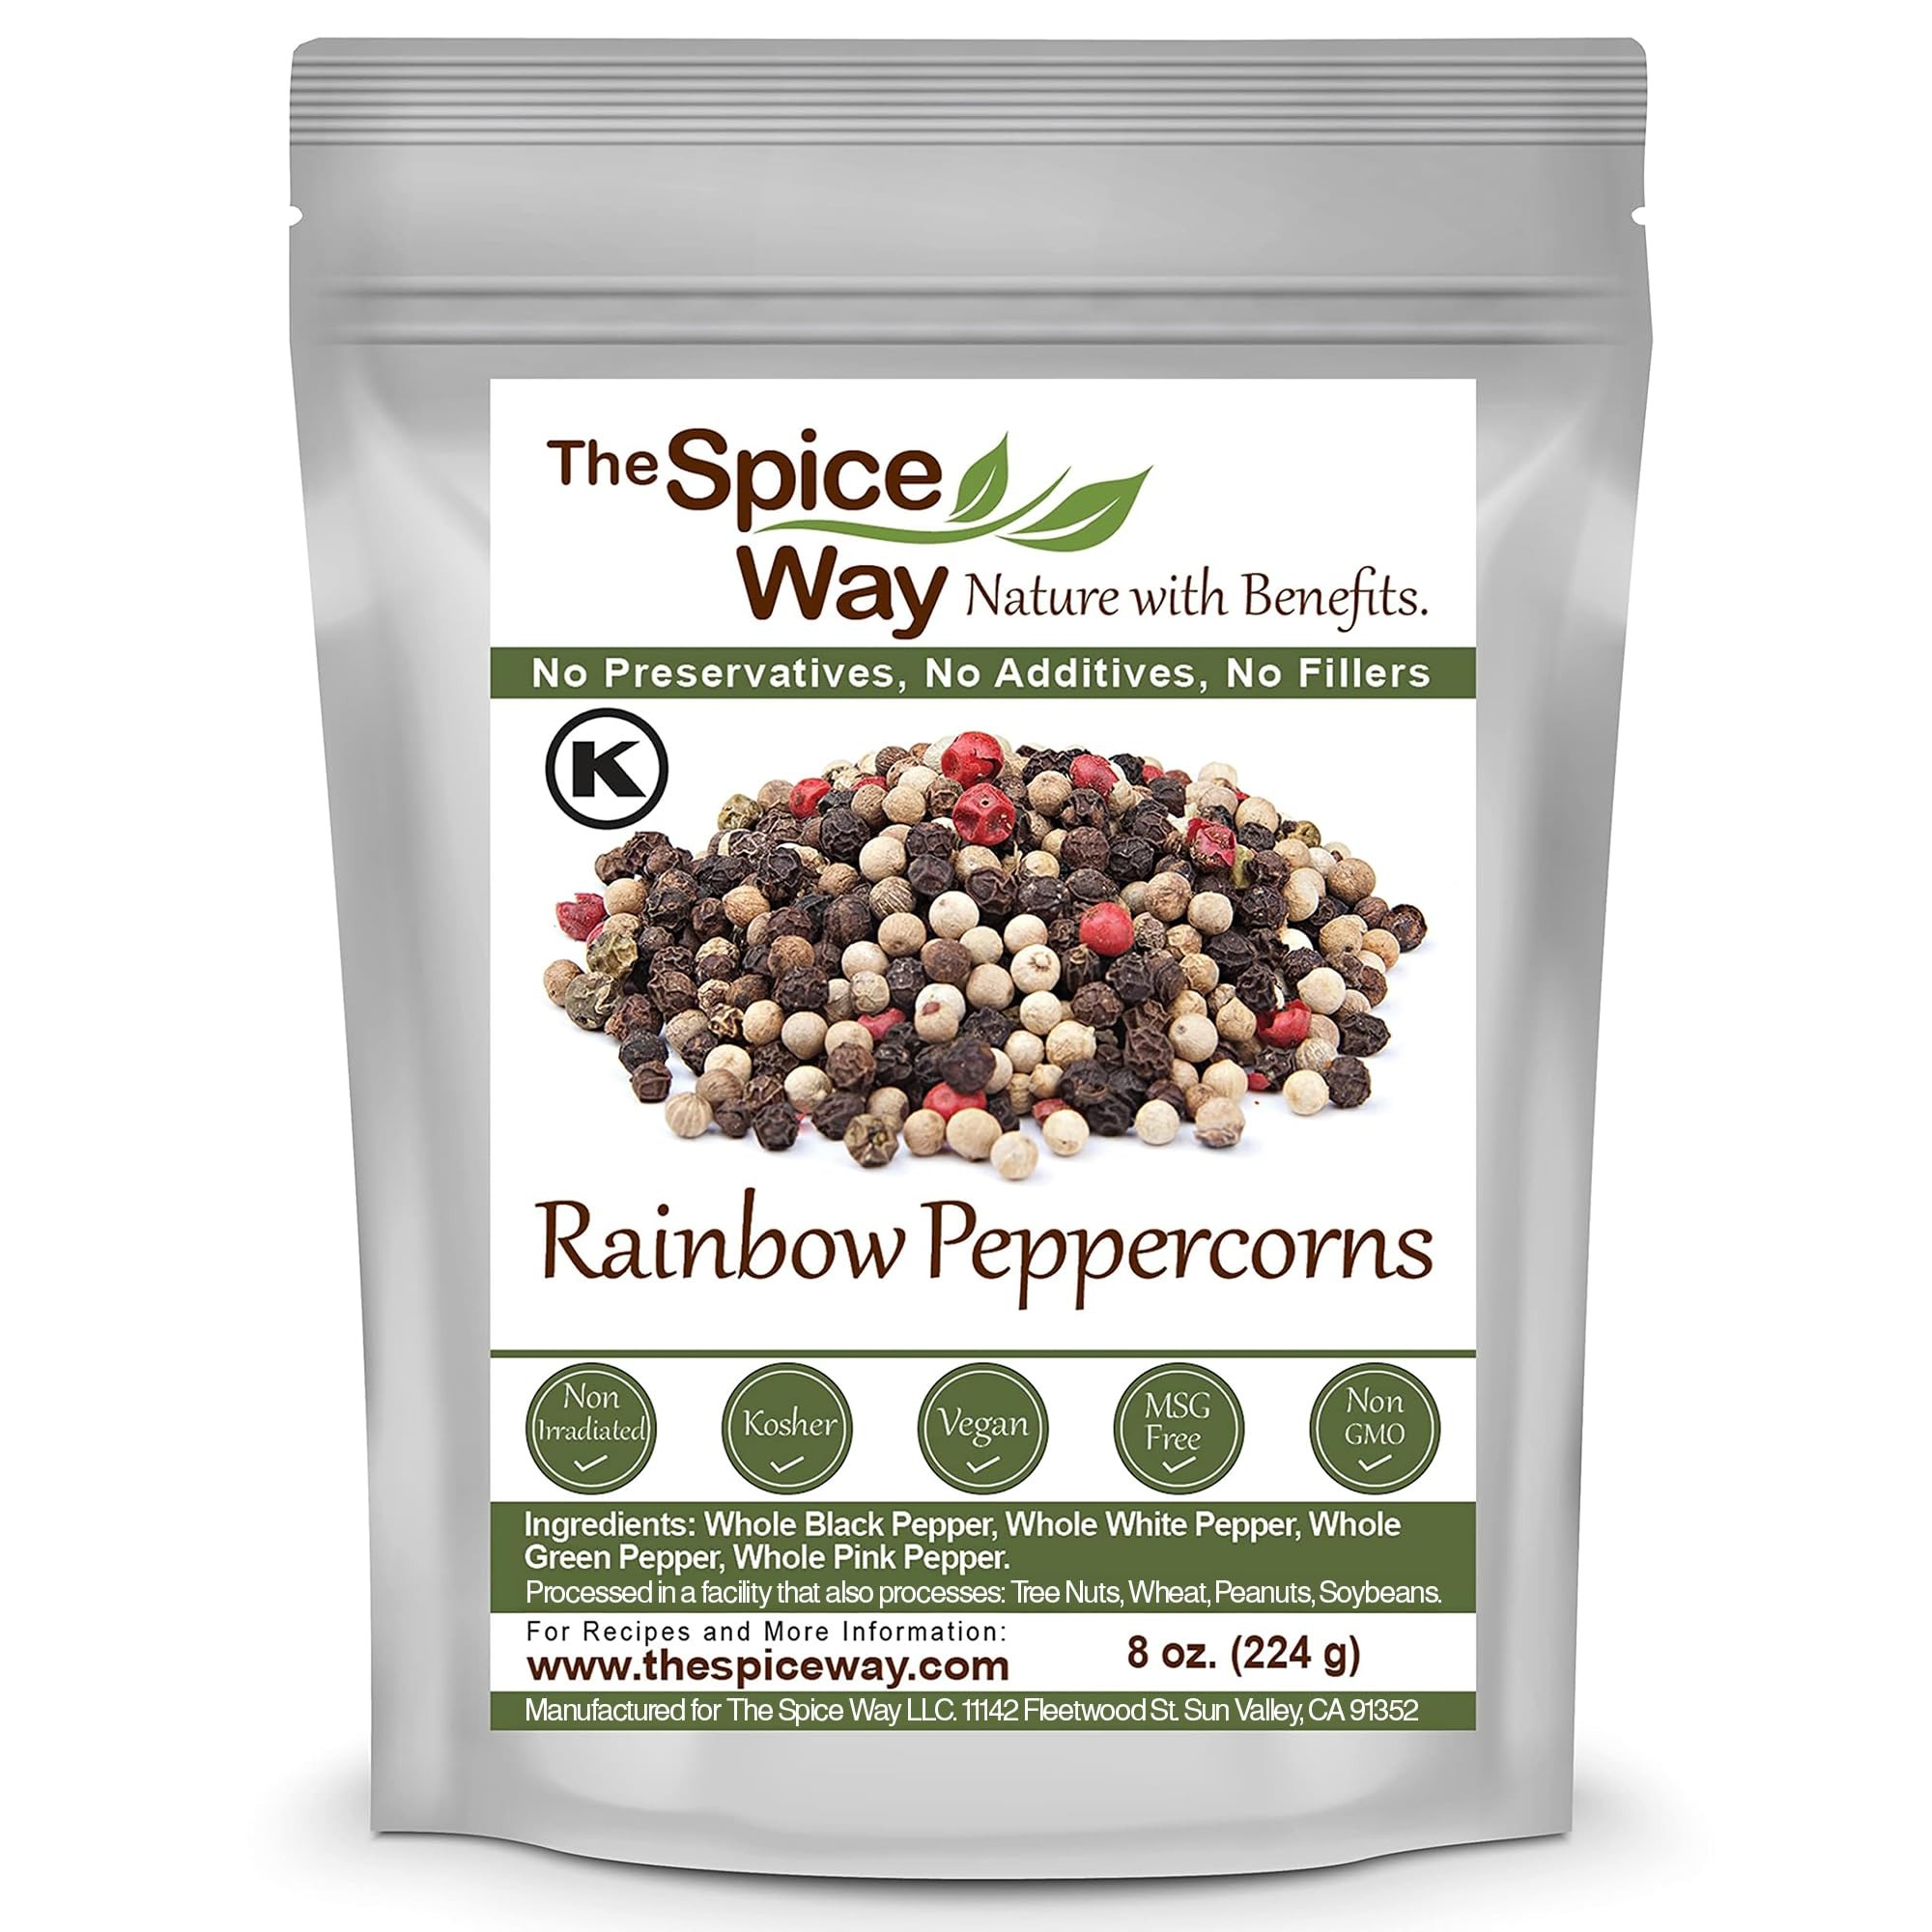
Item Name: The Spice Way Rainbow Peppercorn Blend - (8 oz) A mix of fresh colored peppers with Whole Green Pepper, Whole Pink Pepper, Whole White Pepper…
Product Description: RAINBOW PEPPERCORNS - discover the pure flavor of the whole white, black, green & pink pepper that adds earthy unique flavor to many dishes including poultry, fish, vegetables and sauces. PURE - No preservatives, no additives, no MSG, non-GMO, no fillers. FLAVORS OF THE WORLD - Very common in many authentic recipes from the Middle East, Asia and America. PACKED FRESH - in a resealable bag. FARM TO TABLE - 30 years of experience in growing spices, herbs and peppers, using traditional methods like hand-picking, sun-drying and grounding at our facility.
Value: 8.0
Unit: Ounce

Price: 12.99